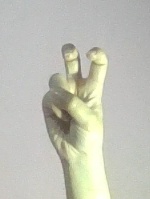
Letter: toot